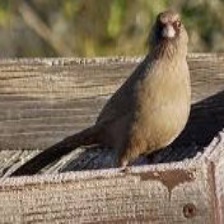
Species: ALBERTS TOWHEE
Scientific name: PIPILO ABERTI